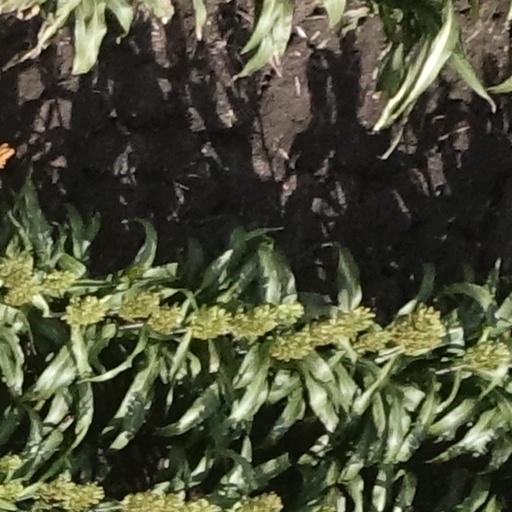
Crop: sorghum